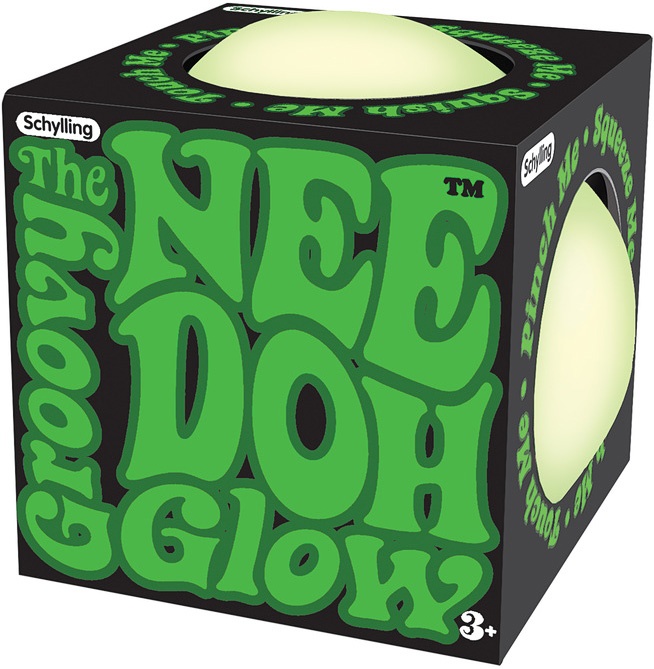
Nee Doh: Groovy Glow
Need to mellow out? They you knead NeeDoh! Grab a glob and give a squeeze. Feel a groovy glow of enlightenment as it blows your mind and soothes your soul. Charge it up for a moment in the light and it give a groovy, soothe(y) glow in the dark.
Brand: Schylling Inc
Category: Toys & Games > Toys > Art & Drawing Toys > Play Dough & Putty > Glow In The Dark Putty